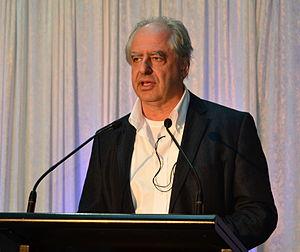
William Kentridge est un artiste sud-africain. Avant tout dessinateur de talent, il maîtrise de multiples techniques comme la vidéo, la gravure, la peinture, la sculpture, la tapisserie et la mise en scène. Son œuvre est marquée par l'apartheid, le colonialisme et toutes formes d'injustice sociale.